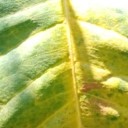
Label: Cerscospora